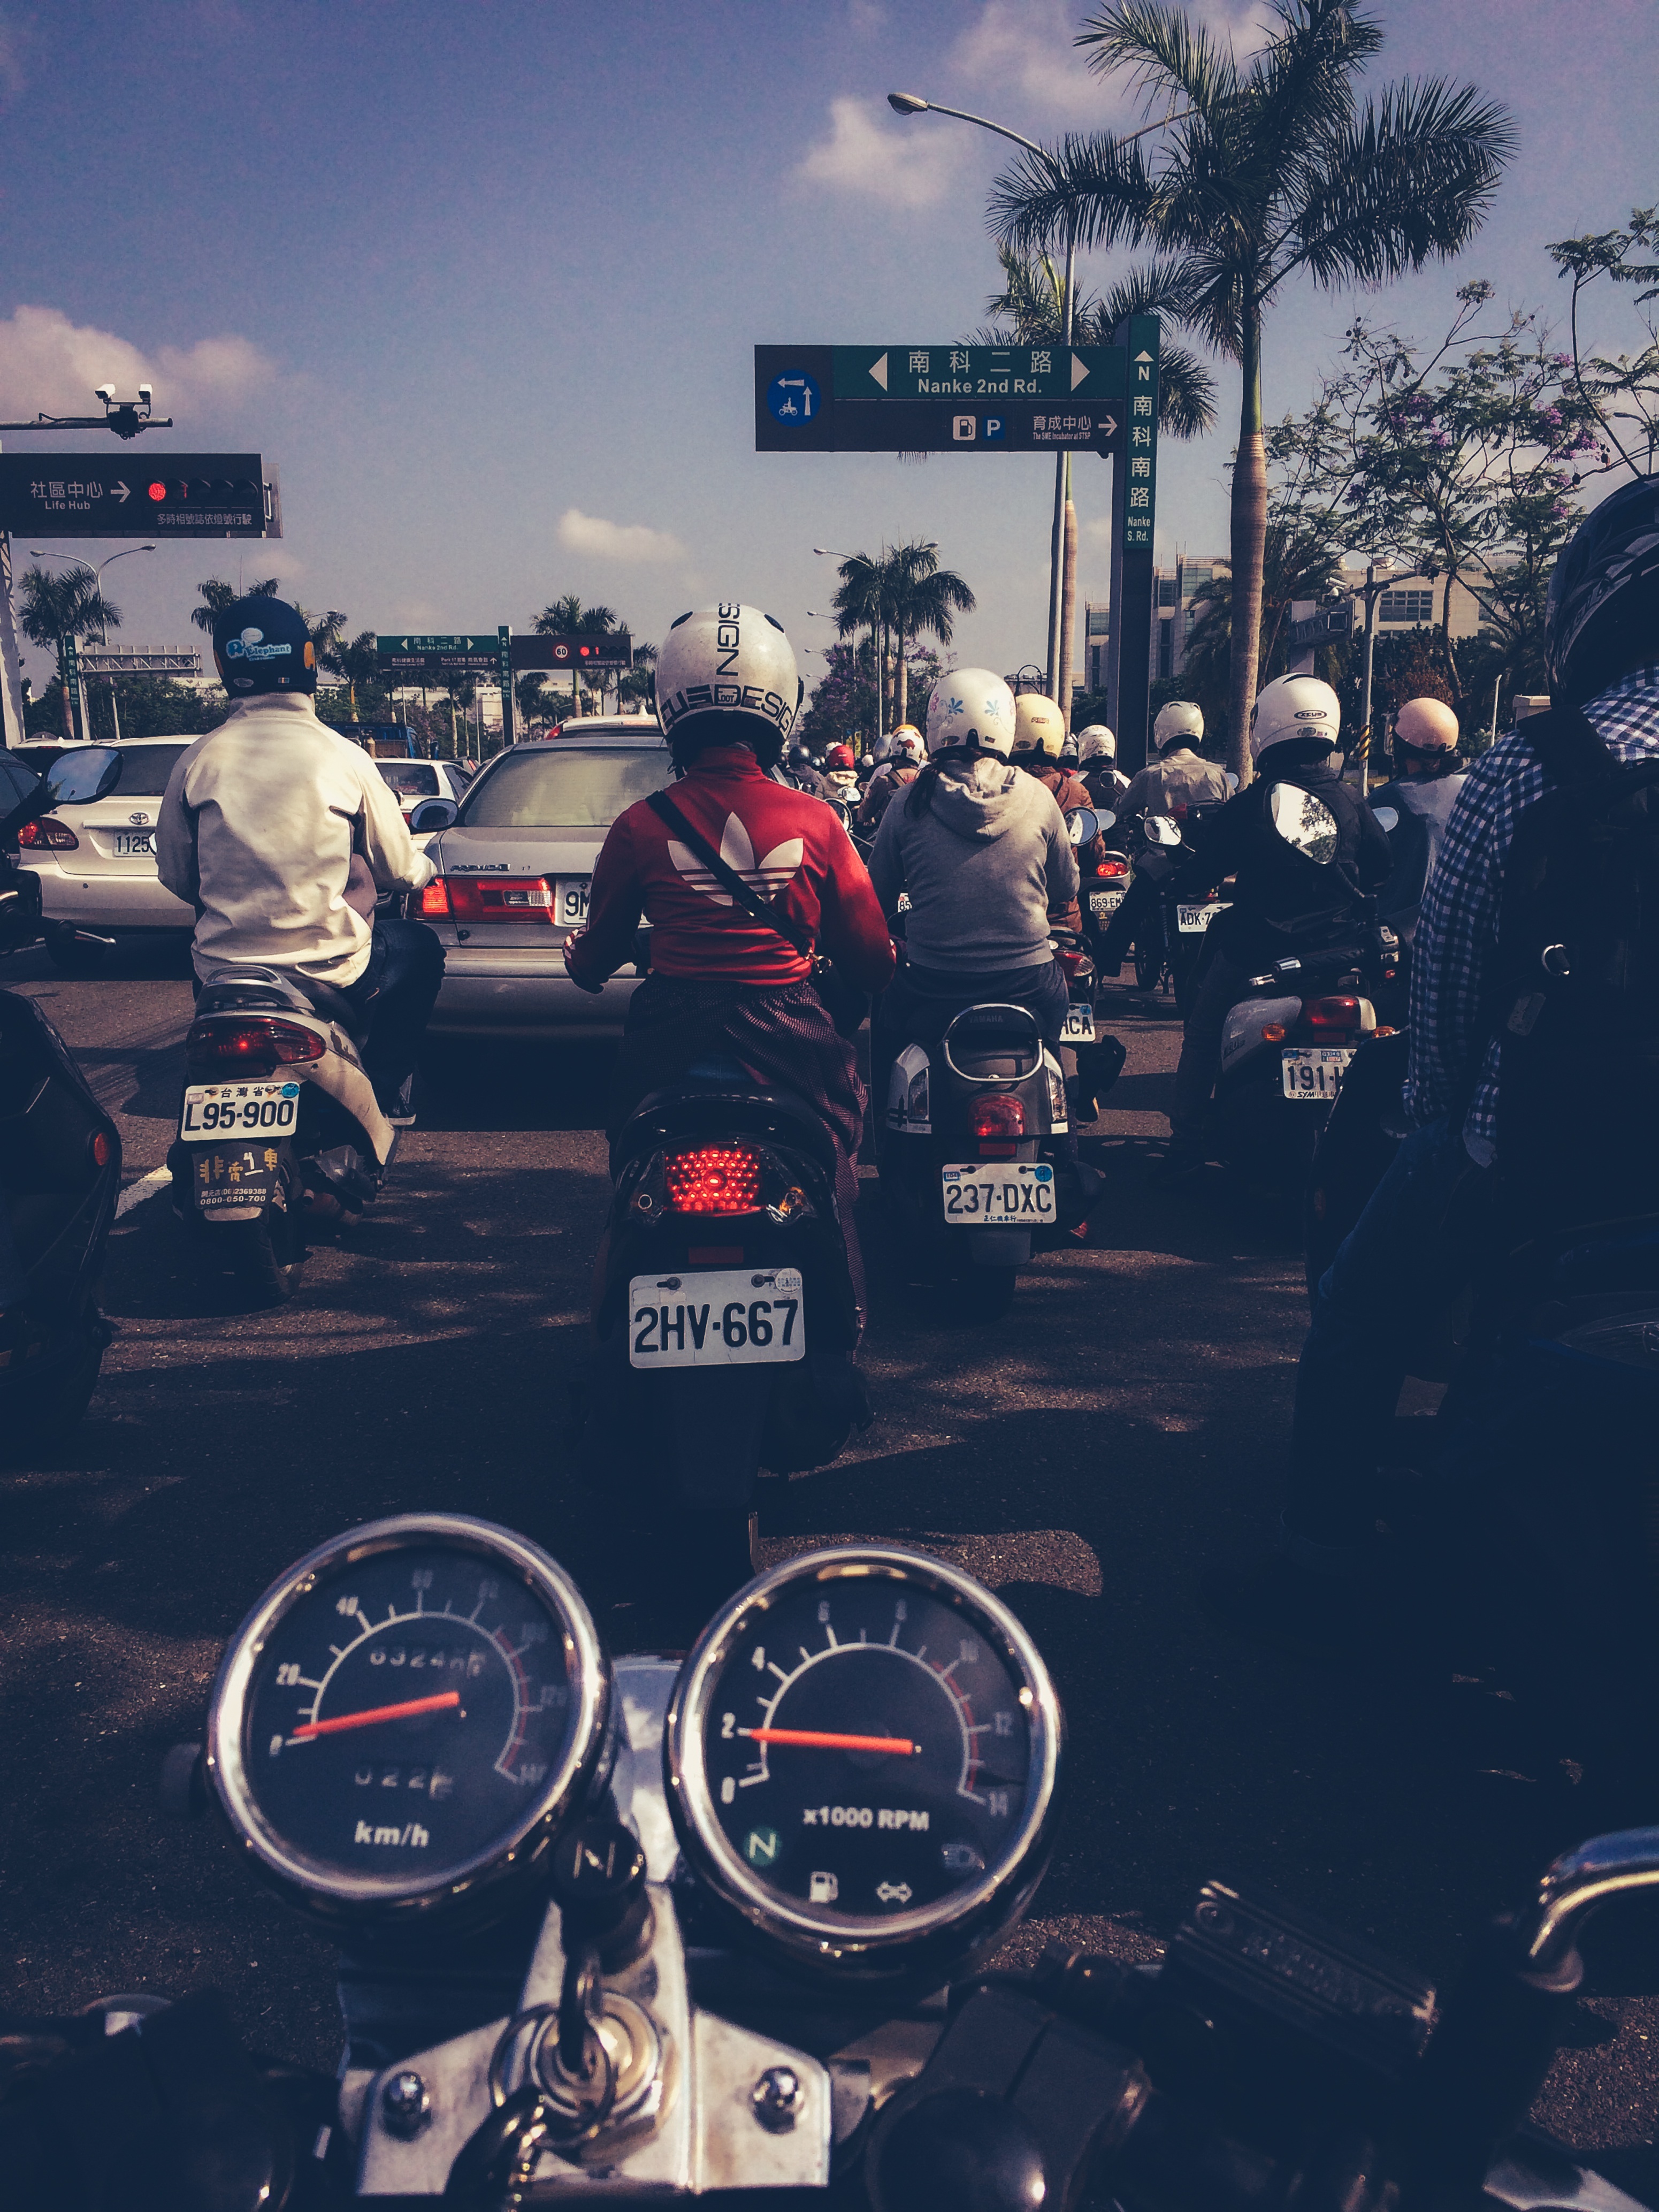
road, traffic, street, car, town, urban, cityscape, downtown, motion, transportation, transport, vehicle, motorcycle, street light, city street, motorbike, road sign, street signs, motorcycling, car on road, urban city, urban street, traffic signs, colorful abstract, color background